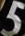
Number: 5